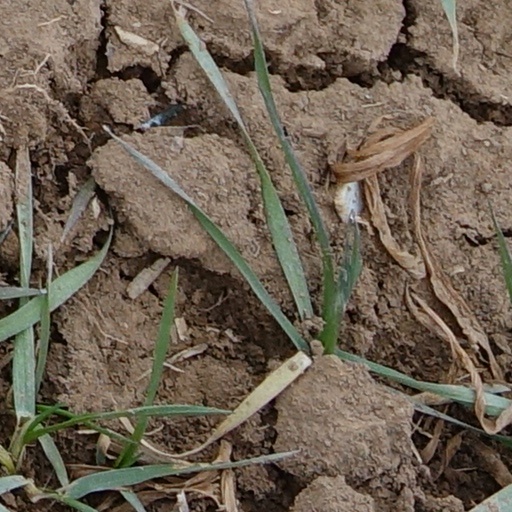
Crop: wheat